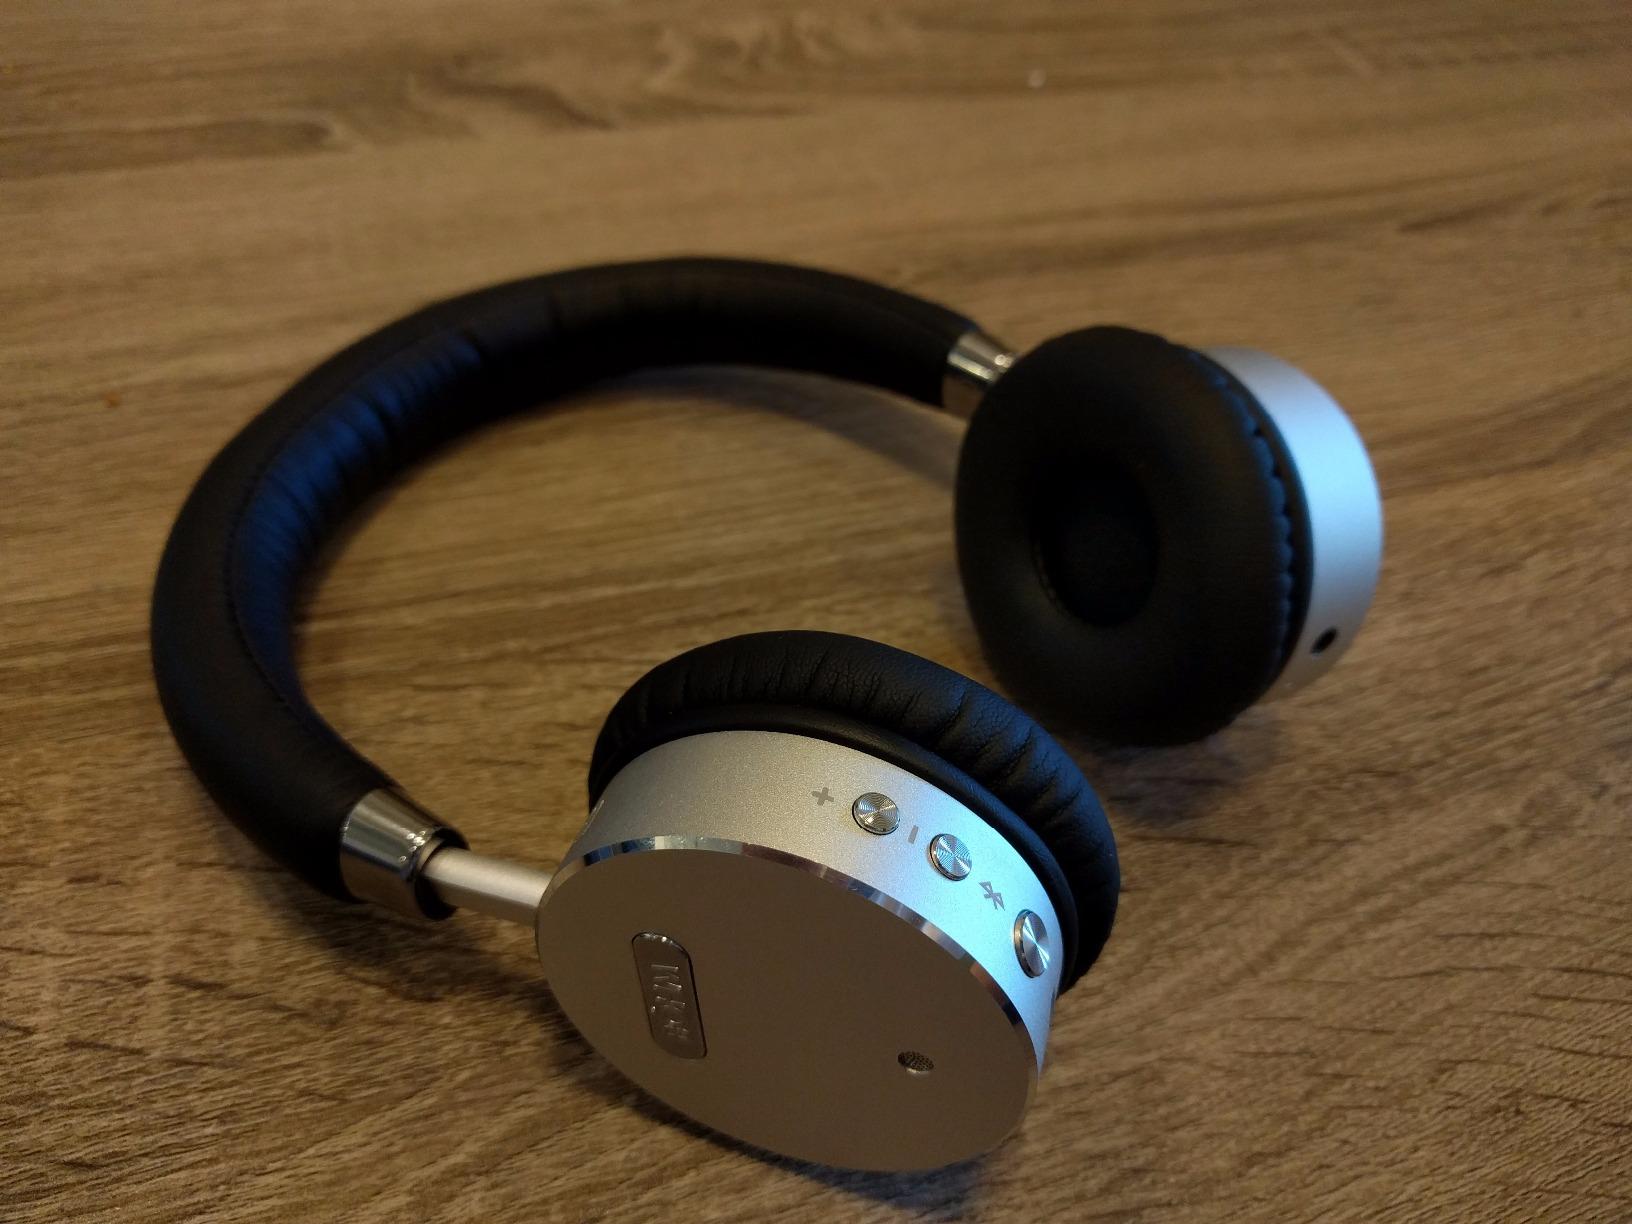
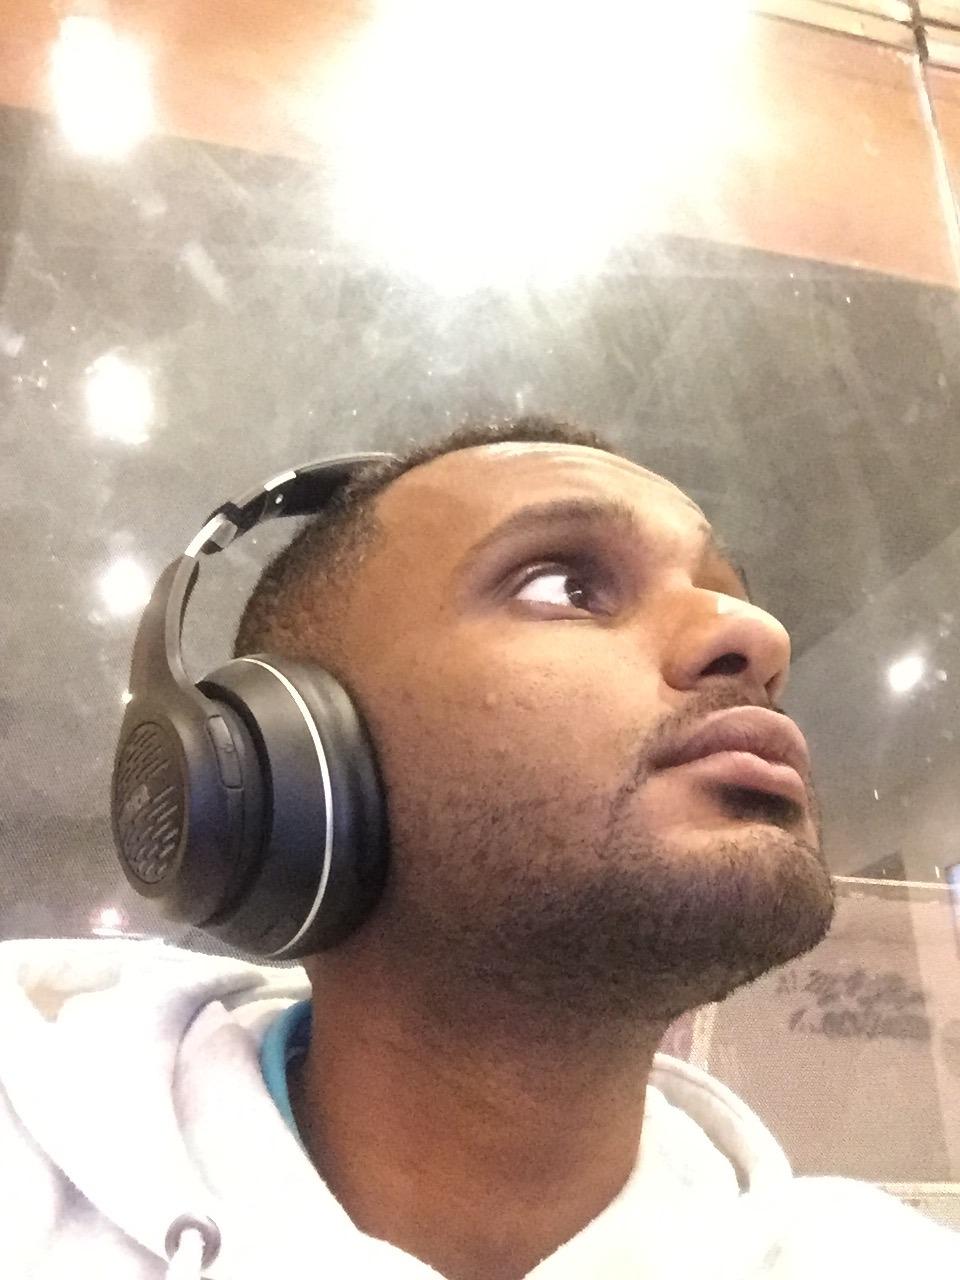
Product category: headphones
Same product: no